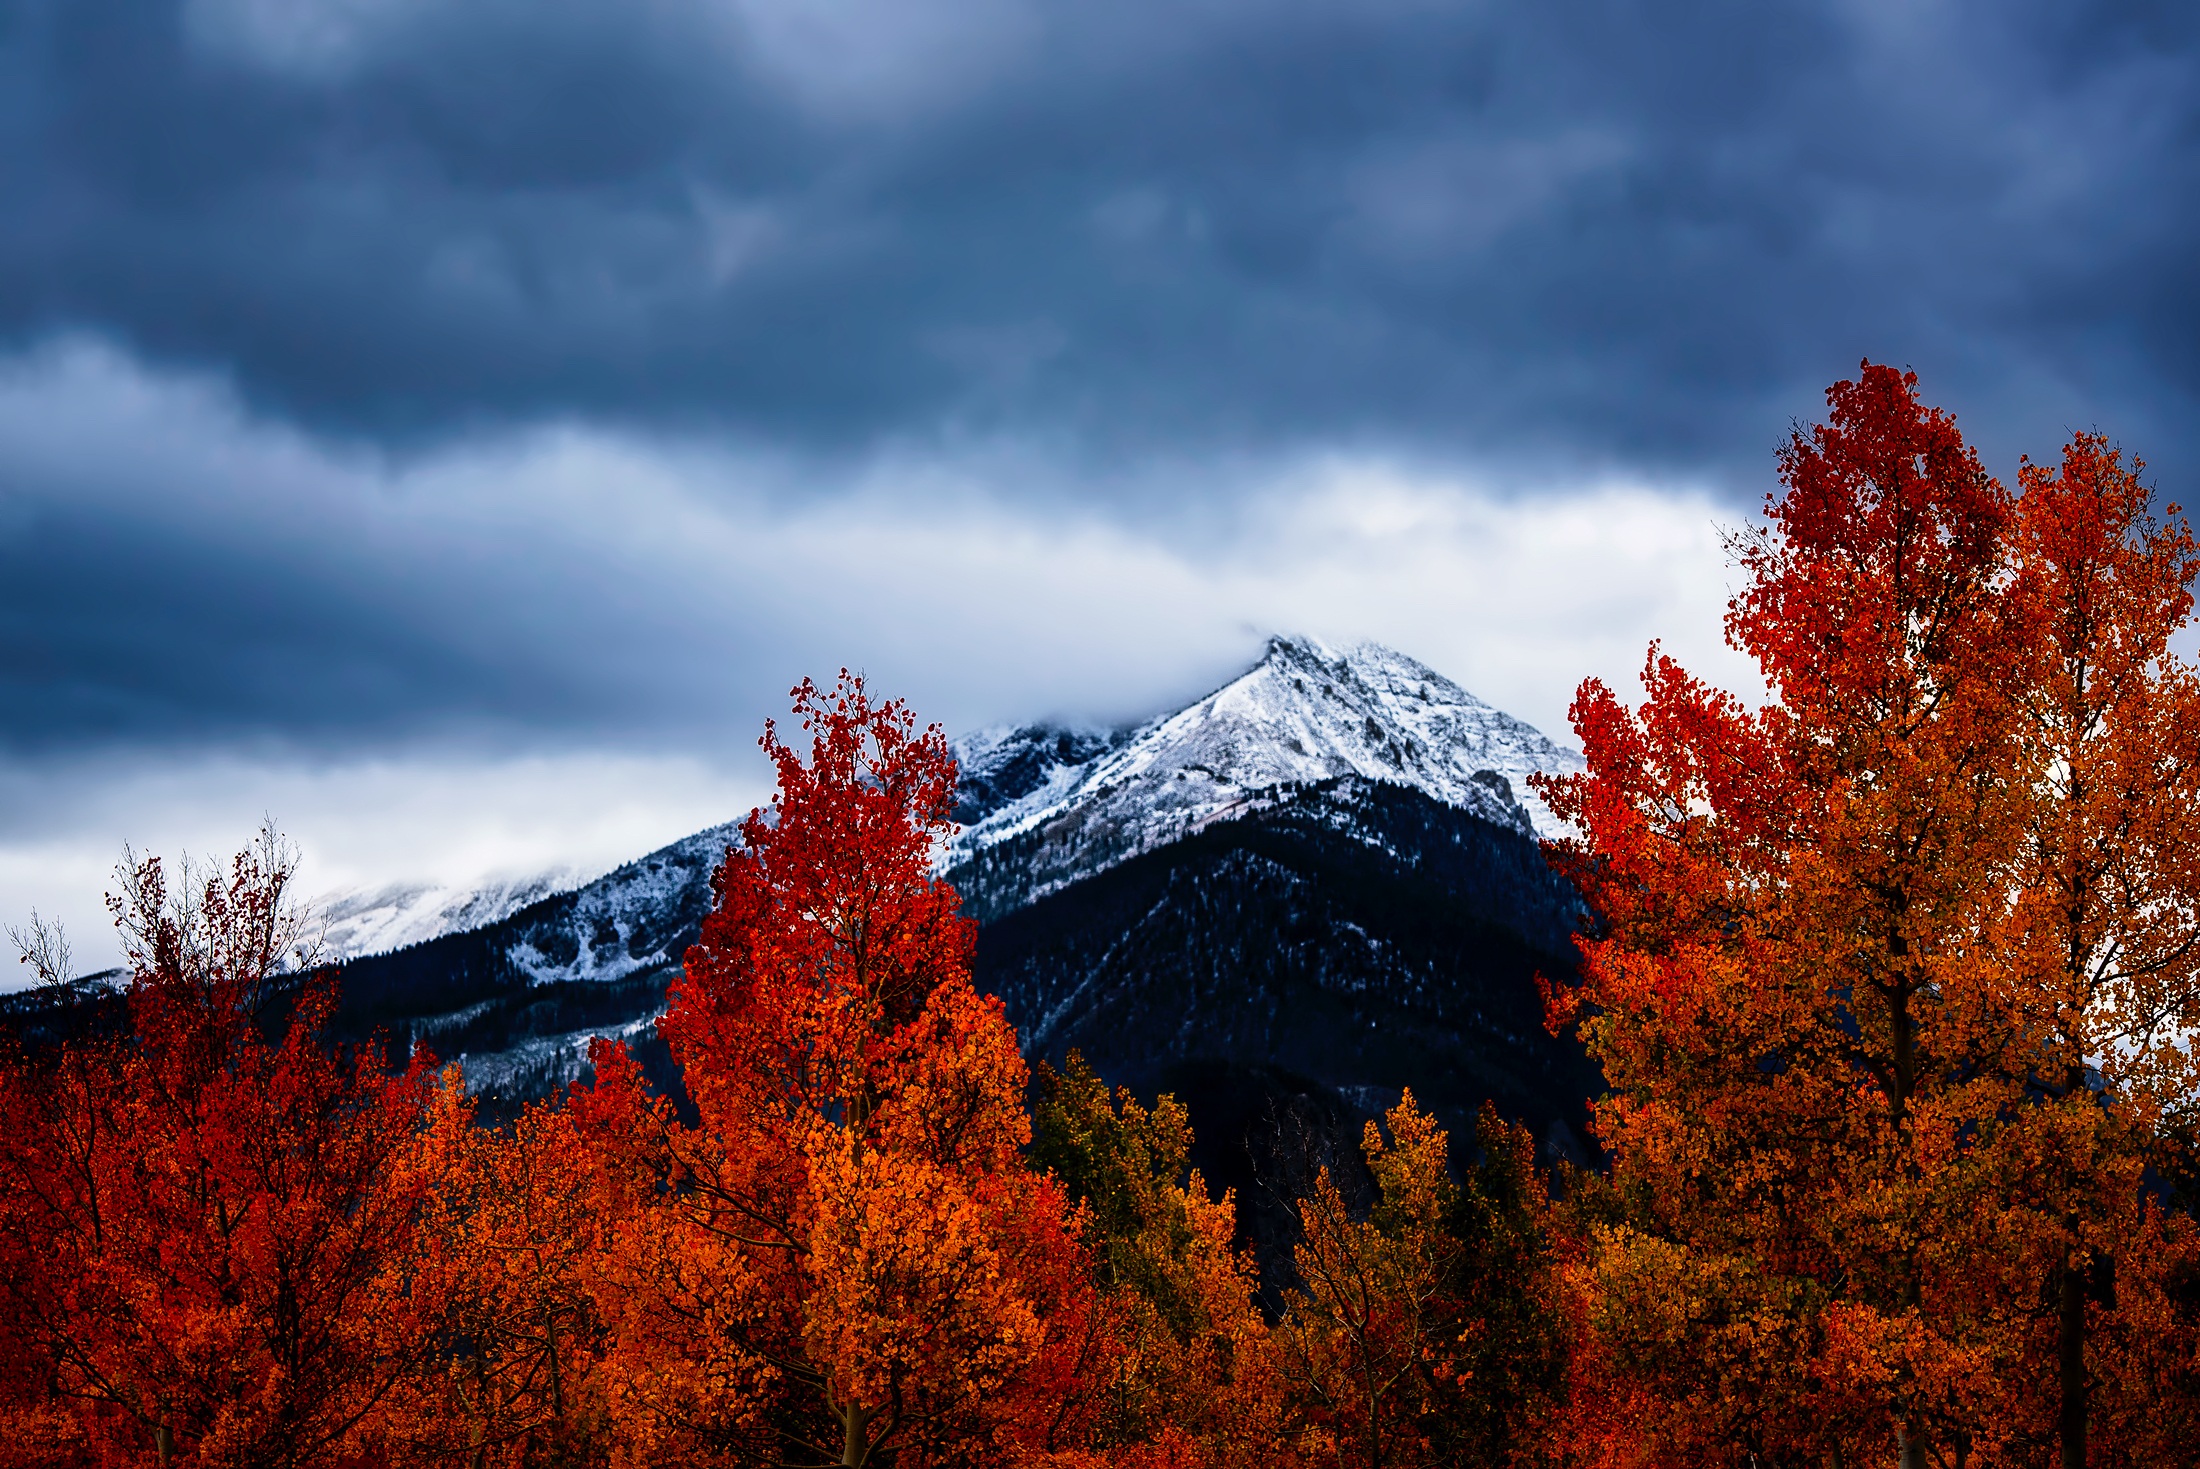
landscape, tree, nature, forest, wilderness, mountain, snow, winter, cloud, plant, sky, leaf, fall, valley, mountain range, country, rural, reflection, scenic, autumn, season, outdoors, hdr, colors, colorado, mountains, beautiful, woody plant, mountainous landforms